Mirče Acev

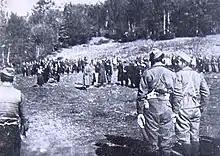
The first battalion of the Macedonian communist partisans, formed on 18 July 1943, was named after Mirče Acev.

Together with Strašo Pindžur in September 1942, they went to visit the partisan detachments and party organizations in Veles and Prilep region. He was accidentally arrested on December 19, 1942 in Veles, together with Strašo Pindžur. He was transferred from Veles to the infamous Skopje police prison. Direct testimonies about the torture and murder of Mirče Acev are given by the head of the Bulgarian state security Ljubomir Jordanov.""He refused to give any information about his activity, so we beat him to extort recognition from him. On several occasions he was severely beaten on the soles. His legs were terribly swollen... I wondered how he could bear so much beating without saying a word. He was the most tortured prisoner, and he proved to be the strongest, as well. He could barely walk and told me that he could no longer feel anything in his legs because they had been beaten. During all the time he was beaten, he did not shout, did not utter a single word. Around 6 pm, Hristo Stoilov and Vasil Tsankov and I were sitting in Tsankov's office. It was at that time that agent Krum Pankov came and addressed Tsankov with the following words:"